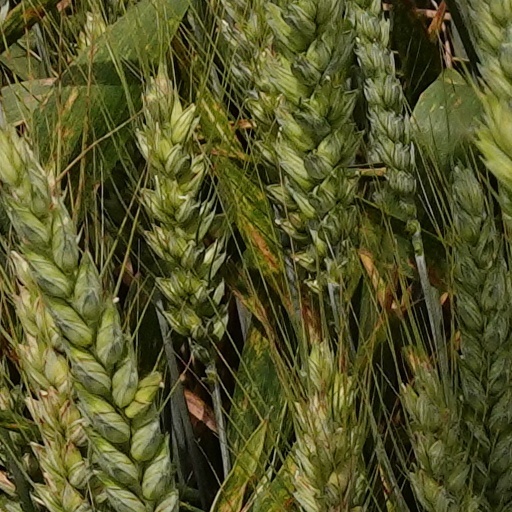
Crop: wheat